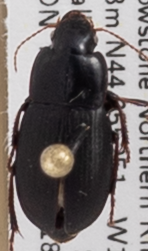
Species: Harpalus opacipennis
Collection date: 2018-07-26
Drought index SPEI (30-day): -1.348
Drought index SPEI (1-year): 1.834
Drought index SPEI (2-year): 1.01